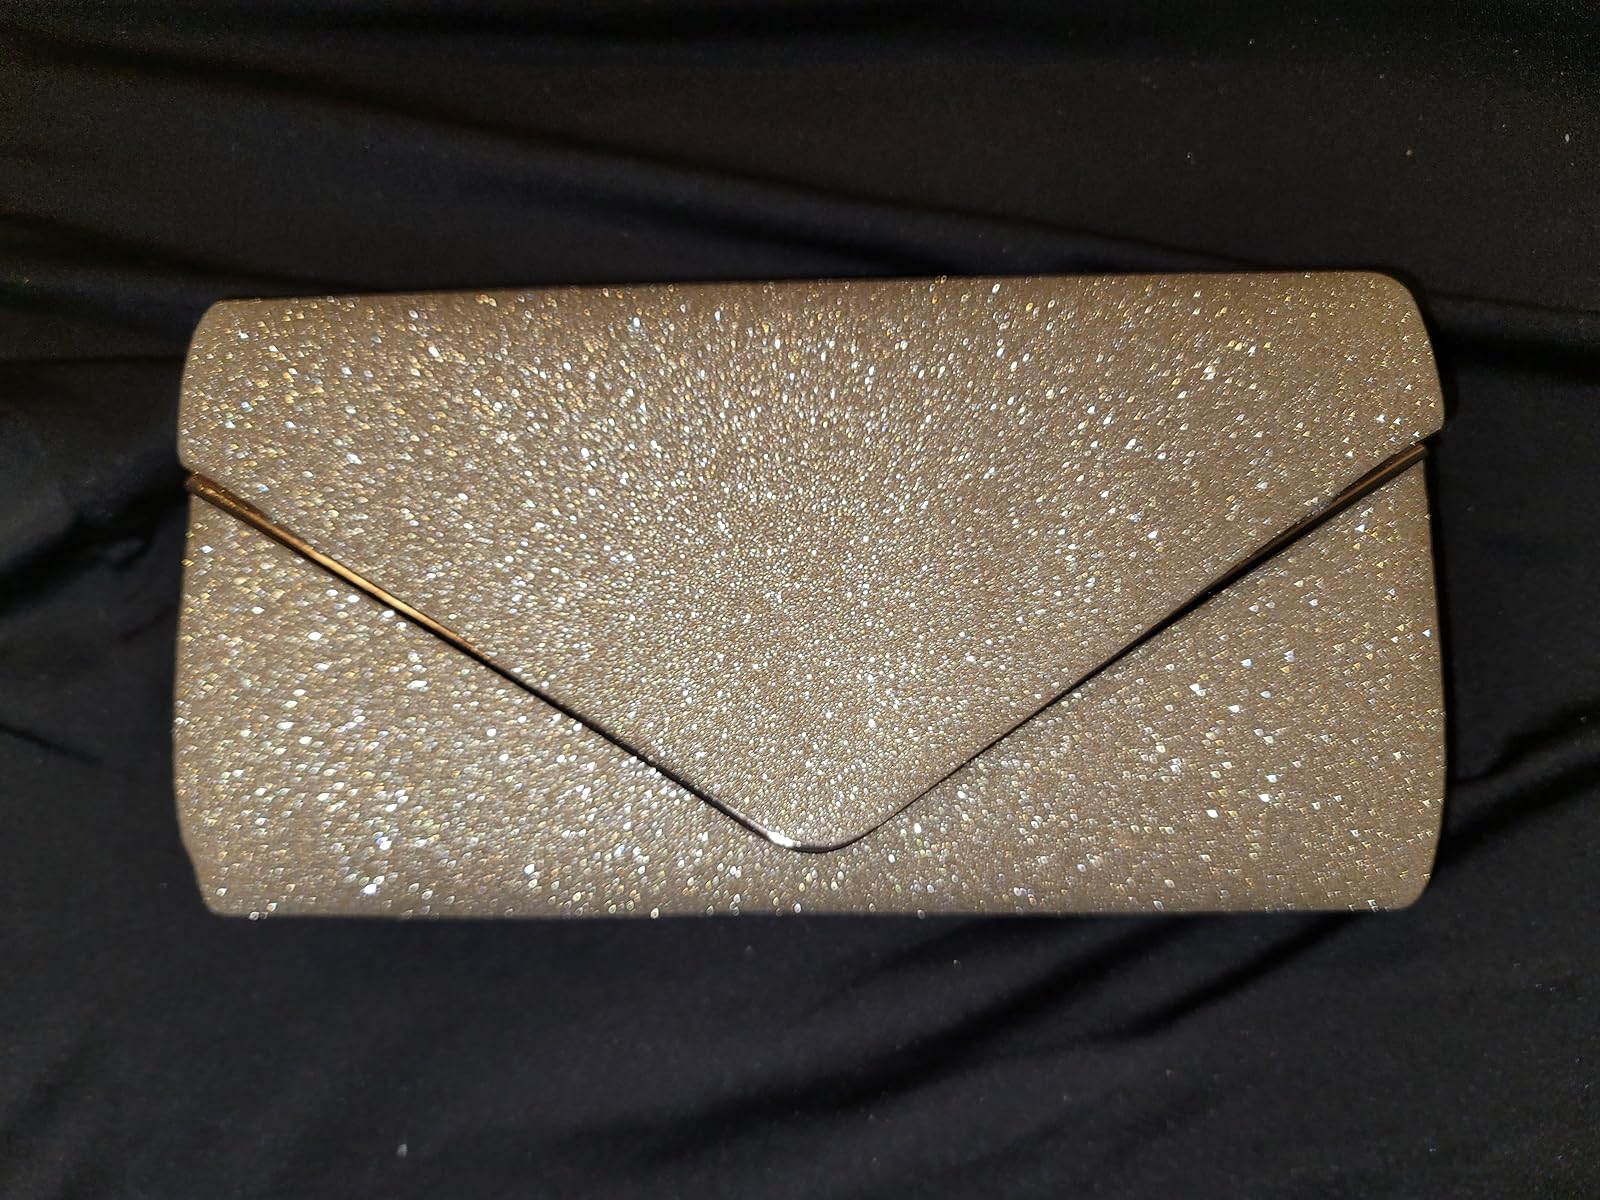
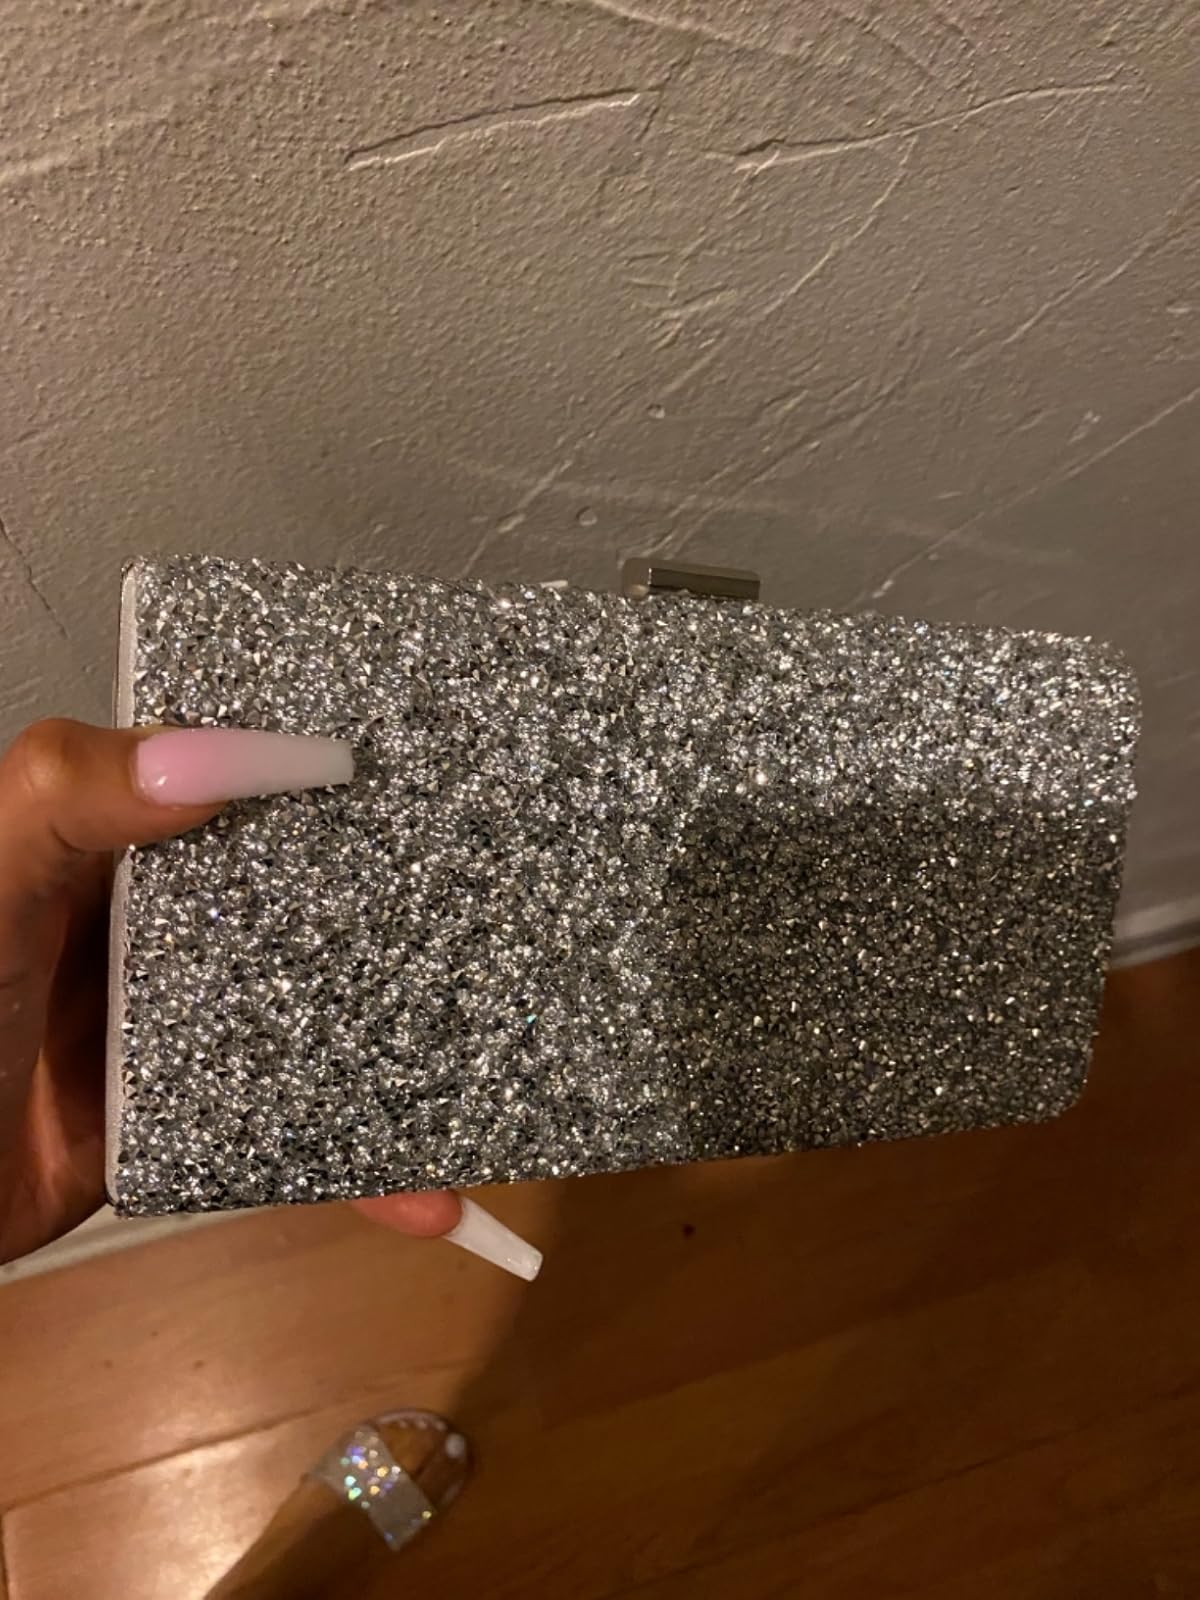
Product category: accessories_handbag
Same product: no